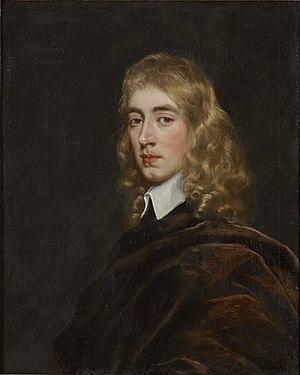
Philip Sidney, 3ᵉ comte de Leicester, était un homme politique anglais qui a siégé à la Chambre des communes à divers moments entre 1640 et 1659 et a hérité de la pairie du comte de Leicester en 1677. Il a soutenu la cause parlementaire dans la Première révolution anglaise. Pendant les Guerres des Trois Royaumes, il était connu sous le nom de vicomte Lisle ou, un titre subsidiaire des comtes de Leicester.